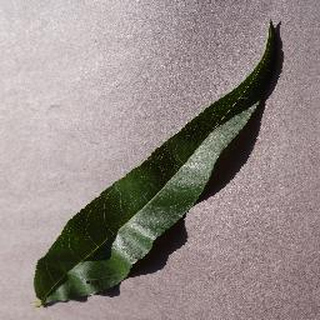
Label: healthy_peach